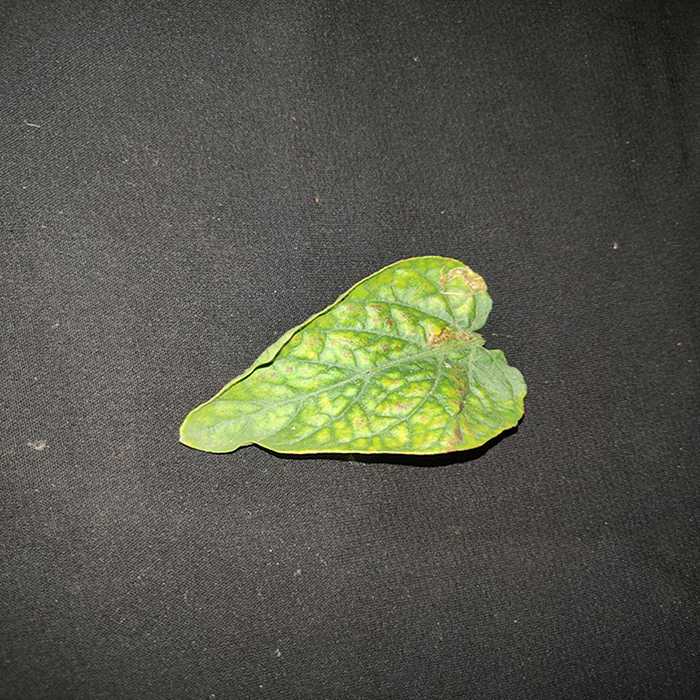
Plant: Tomato
Label: Tomato spotted wilt